Get Well Soon (song)

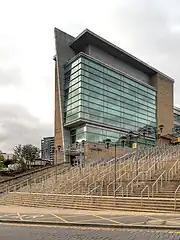
Manchester Arena

Grande released her third studio album, "Dangerous Woman" on May 20, 2016. A commercial and critical success, Grande embarked on the Dangerous Woman Tour in 2017 to further promote it. She performed at the Manchester Arena in Manchester, United Kingdom on May 22, 2017, chosen as one of the dates in the European leg of the tour. When the concert ended, concert-goers left through City Room, one of the entrances into the arena. A terrorist attack by suicide bombing went off in the City Room one minute after. The bombing was responsible for the casualties of 22 victims and injuries of 1,017 people.